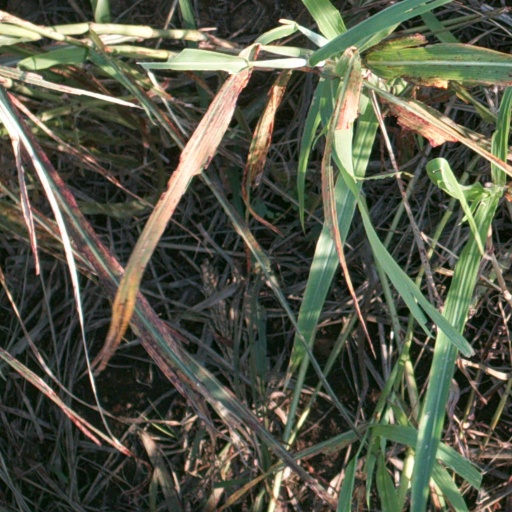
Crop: sorghum